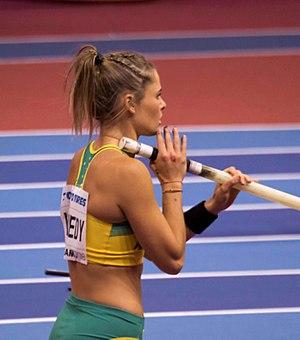
Nina Kennedy, est une athlète australienne spécialiste du saut à la perche.